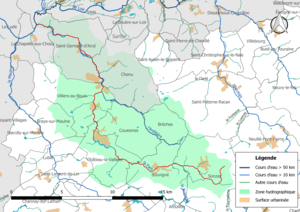
Carte du cours d'eau «
La Fare est un cours d'eau français qui coule dans les départements d'Indre-et-Loire et de la Sarthe. C'est un affluent du Loir en rive gauche et donc un sous-affluent de la Loire.